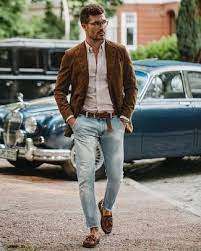
Label: Boat